Liao dynasty

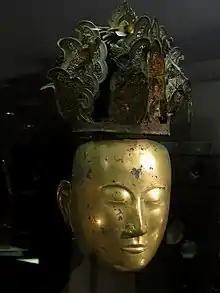
Funerary mask and crown from the Liao dynasty

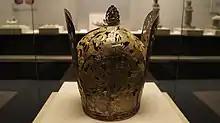
Gilt silver crown, excavated in 1986 from the tomb of Princess of Chen and her husband in Tongliao, Inner Mongolia.

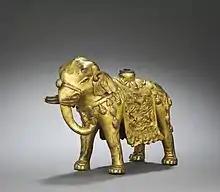
Gilt bronze statue of the six-tusked elephant holding the throne of Puxian (Samantabhadra), the Bodhisattva of Universal Virtue, Liao dynasty

The 15 year old Yelü Zongzhen, posthumously Emperor Xingzong of Liao, was born to Emperor Shengzong of Liao and one of his lesser consorts, Xiao Noujin. Despite his parentage, he was raised as the adopted son of Empress Qitian (Xiao Pusage). Noujin fabricated a plot by Qitian to rebel and had her banished and then forced to commit suicide. Noujin declared herself the regent, made her birthday a public holiday, and began holding court and conducting duties normally within the purview of the emperor. In 1034, Noujin plotted to replace Xingzong with his younger brother, Zhongyuan, whom she had brought up herself. Zhongyuan wanted no part of this and informed Xingzong of their mother's plans, resulting in Noujin's banishment to their father's mausoleum. For his part in defeating the coup, Zhongyuan was given the title of "Imperial Younger Brother" and filled a succession of high ranking posts: commander in chief, northern commissioner of military affairs, and viceroy of the Southern Capital. Noujin's relatives remained in power at court. In 1037, Xingzong attempted to reconcile with these elements by treating Noujin with great respect and paying her visits. Xingzong appointed her brother, Xiao Xiaomu, as northern chancellor. In 1039, Noujin returned to the capital and underwent a rebirth ceremony to symbolically re-establish her position. The Song dynasty began sending separate envoys to pay respects to her.